Johan Cruyff

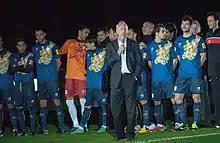
Cruyff with the Catalonia national team in January 2013

At the end of the 1982–83 season, Ajax decided not to offer Cruyff a new contract. This angered Cruyff, who responded by signing for Ajax's archrivals Feyenoord. Cruyff's season at Feyenoord was a successful one in which the club won the Eredivisie for the first time in a decade, part of a league and KNVB Cup double. The team's success was due to the performances of Cruyff along with Ruud Gullit and Peter Houtman.